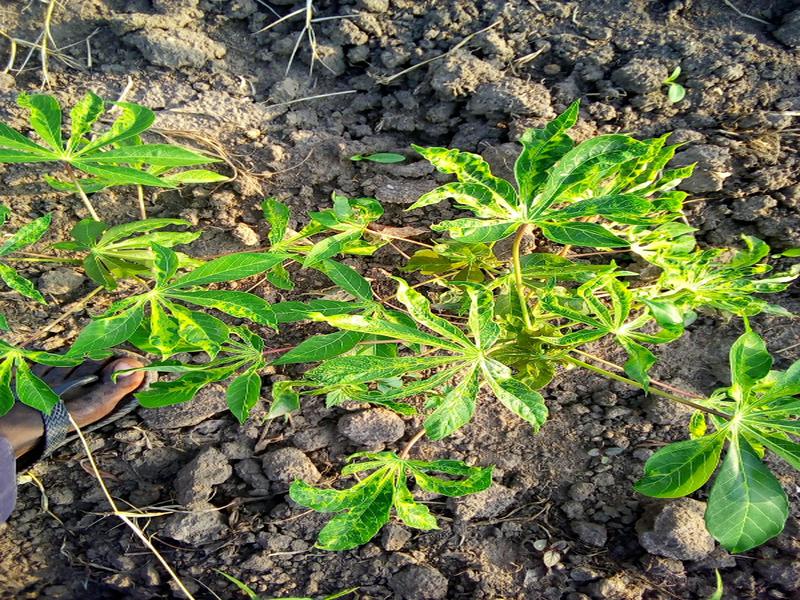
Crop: cassava
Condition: mosaic_disease